William H. Sweetland

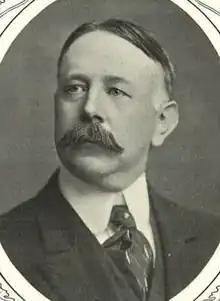
Judge William H. Sweetland

William Howard Sweetland (December 19, 1856 – January 18, 1932) was an associate justice of the Rhode Island Supreme Court from 1909 to 1920, and chief justice from 1920 to 1929.